798 Art Zone

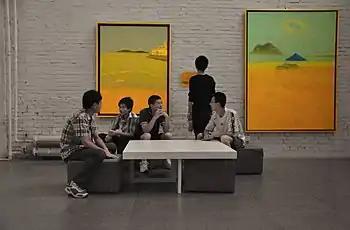
An art gallery at 798

Several exhibitions of note took place in 2003. In March 2004, "Transborder Language", part of the First Dashanzhi International Art Festival, (curators: Huang Rui and Thomas J. Berghuis) combined poetry installation and performance art. "Blue Sky Exposure" was held outdoors in southern Beijing and then relocated to the Art District. On April 13, despite widespread fear of public gatherings during SARS, the exhibitions "Reconstruction 798" (798 space) and "Operation Ink Freedom" (25,000 "Li" Cultural Transmission Center) drew crowds of 5,000 and definitely confirmed the area's widespread appeal.